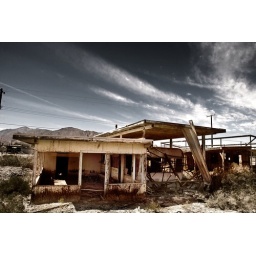
exploration : Salton Sea - Salton Beach - a cup of cofee and a muffin by the window